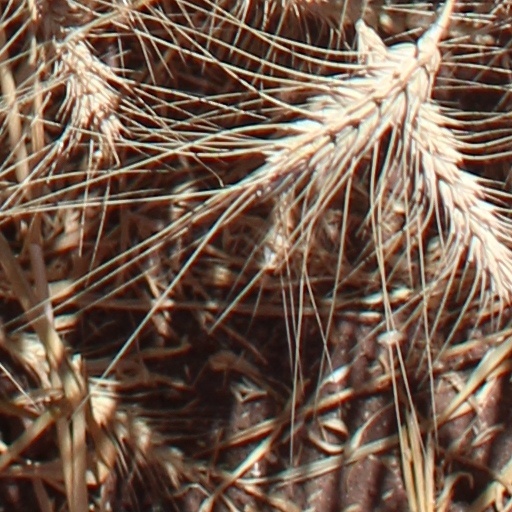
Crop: wheat